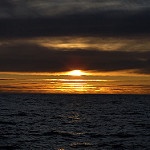
Label: sea